Neukölln (locality)

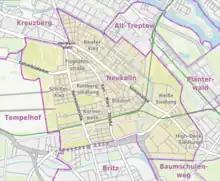
Primary neighborhoods

Neukölln is on the North European Plain, which is typically characterized by low-lying marshy woodlands with a mainly flat topography. The quarter lies on the geological border between the shallow Weichselian "Urstromtal" glacial valley and the northernmost edge of the Teltow young drift ground moraine plateau, specifically the "Rollberge", a small range of glacial hills rising to the south of Hermannplatz and the street , and to the west of Rixdorf and the street . Neukölln's average natural elevation is above NHN, ranging from to , with the highest man-made elevation at achieved by the "", a "schuttberg" in the Volkspark Hasenheide. Neukölln's geographical center, based on a minimum bounding plane, is located east of Richardstraße 101 near Kirchgasse at a linear distance of approximately to the river Spree with an elevation of .